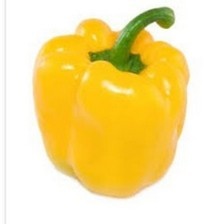
Label: capsicum